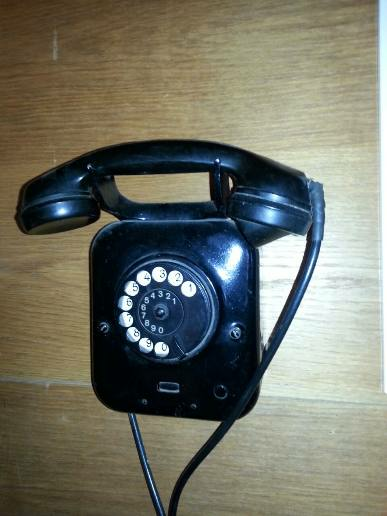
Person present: No